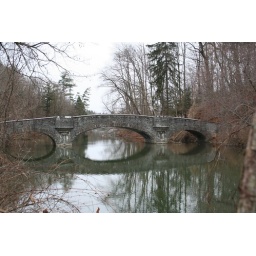
A chilly winter's day in Cooperstown NY with the Fernleigh estate stone bridge at rest spanning the Susquehanna River.